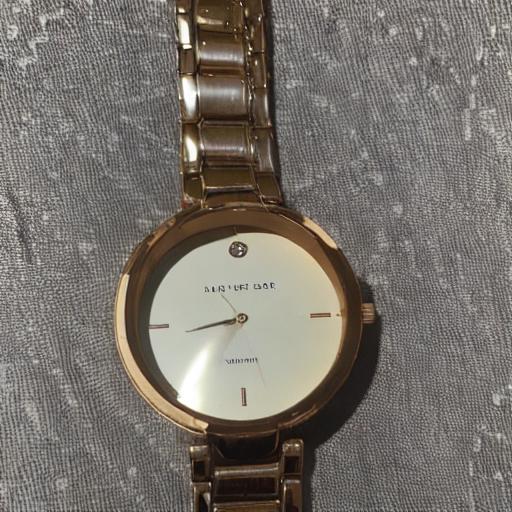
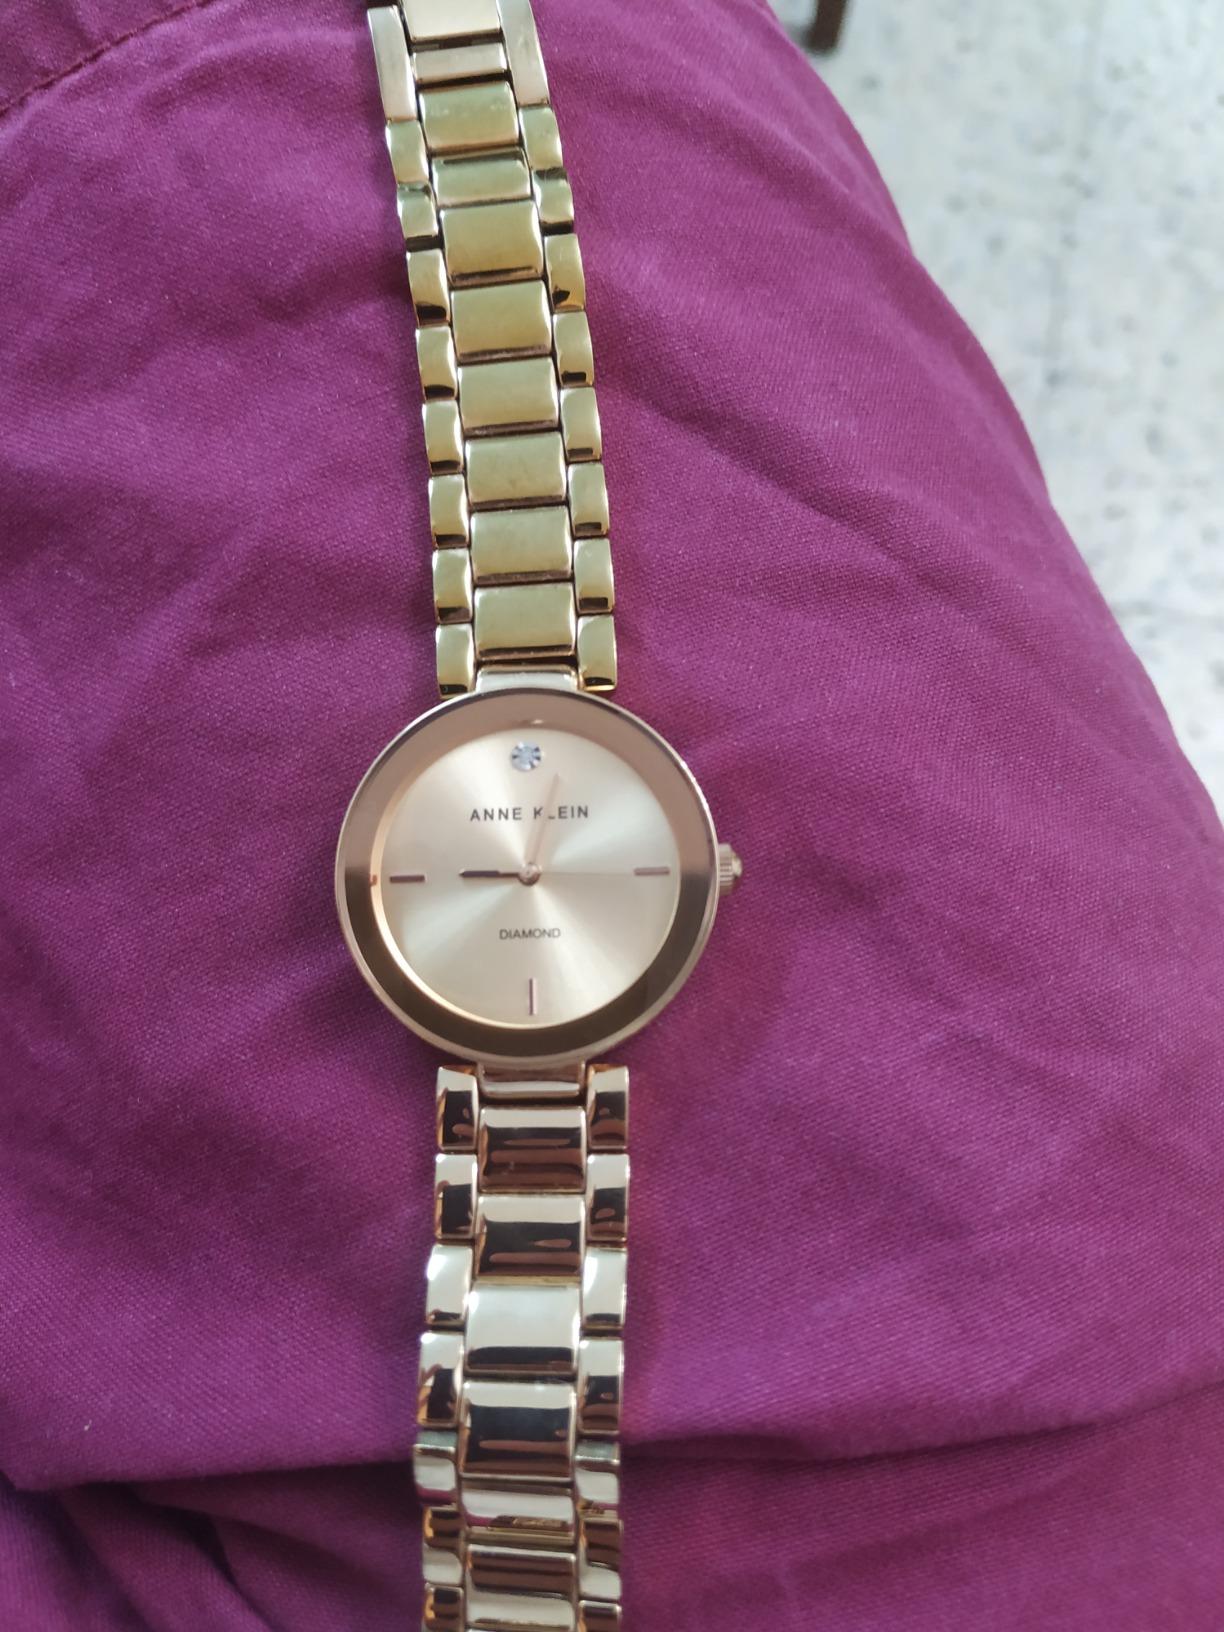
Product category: accessories_watch
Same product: no